Gluta velutina

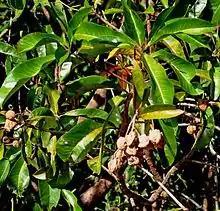
Leaves and fruits

"Gluta velutina" grows as a shrub or tree up to tall, with stilt-roots. Its smooth bark is brownish. The leaves measure up to long. The flowers are white. Its roundish, pale brown fruits measure up to in diameter. The wood can cause dermatitis and the fruit and leaves are poisonous.